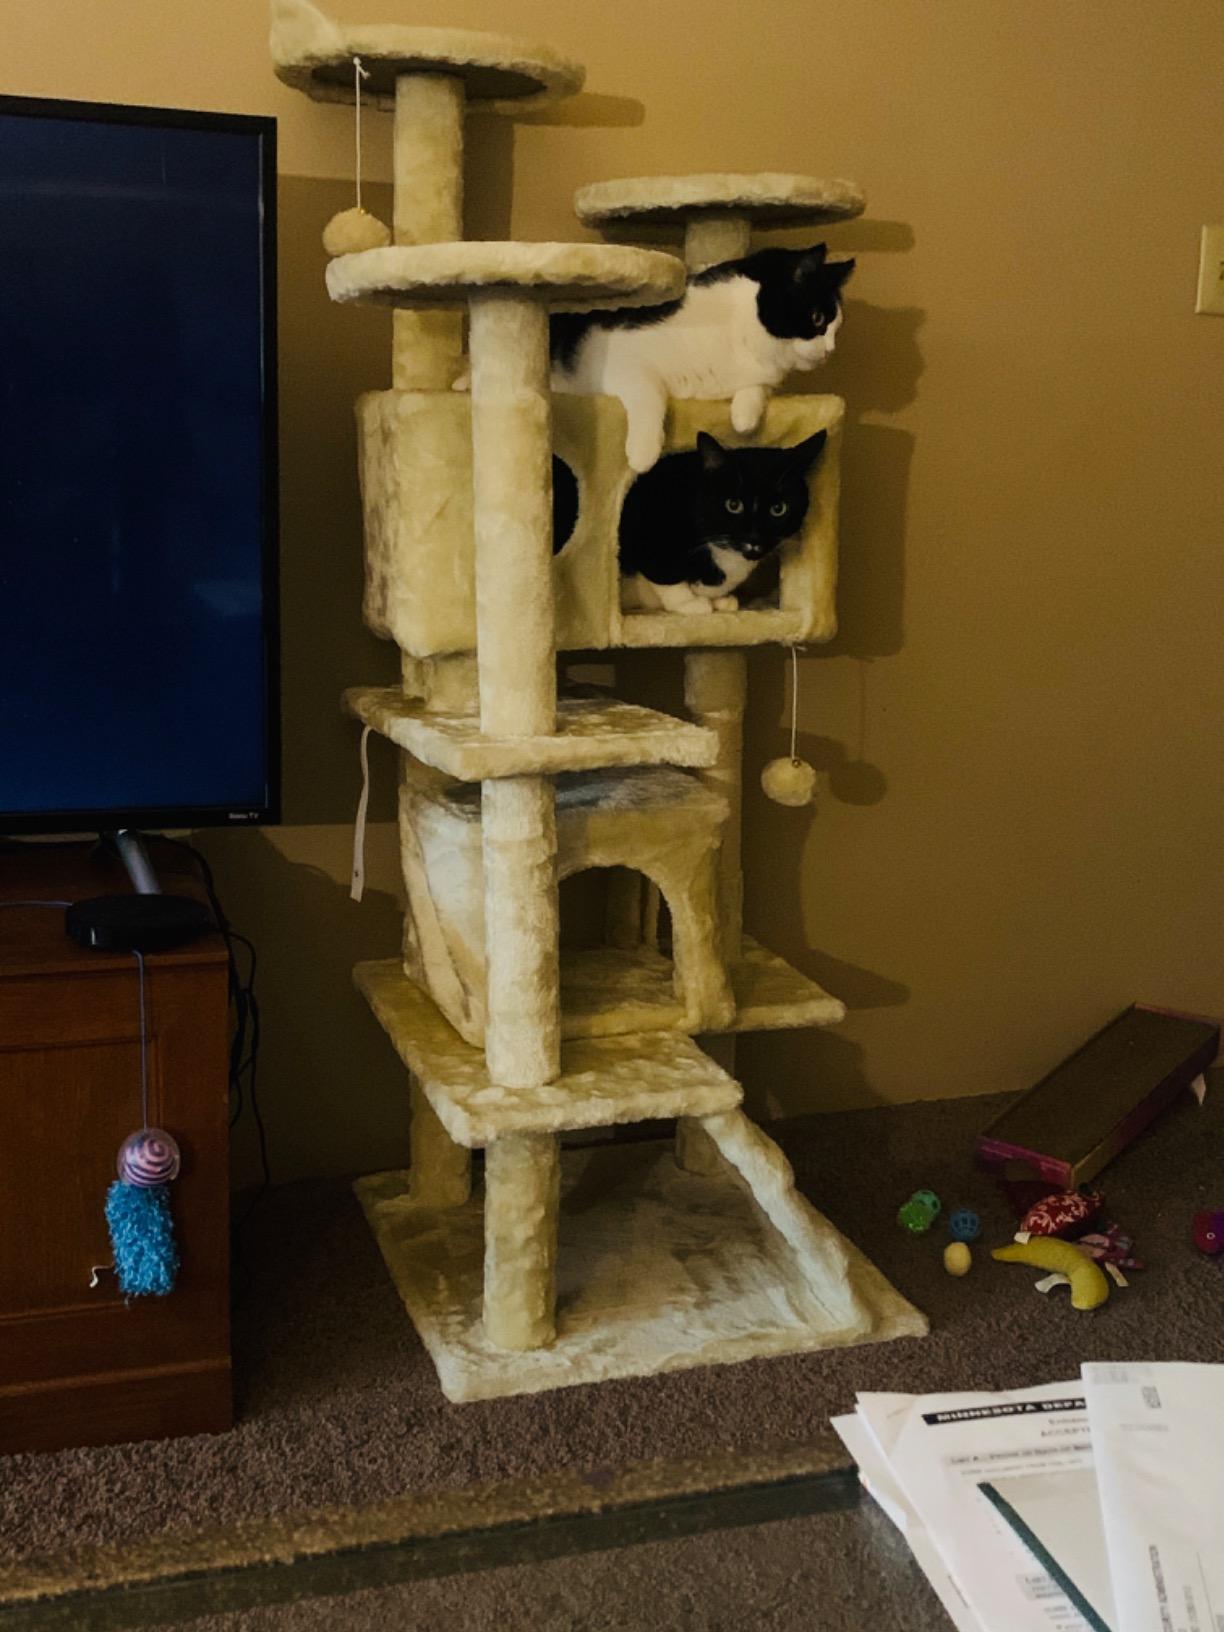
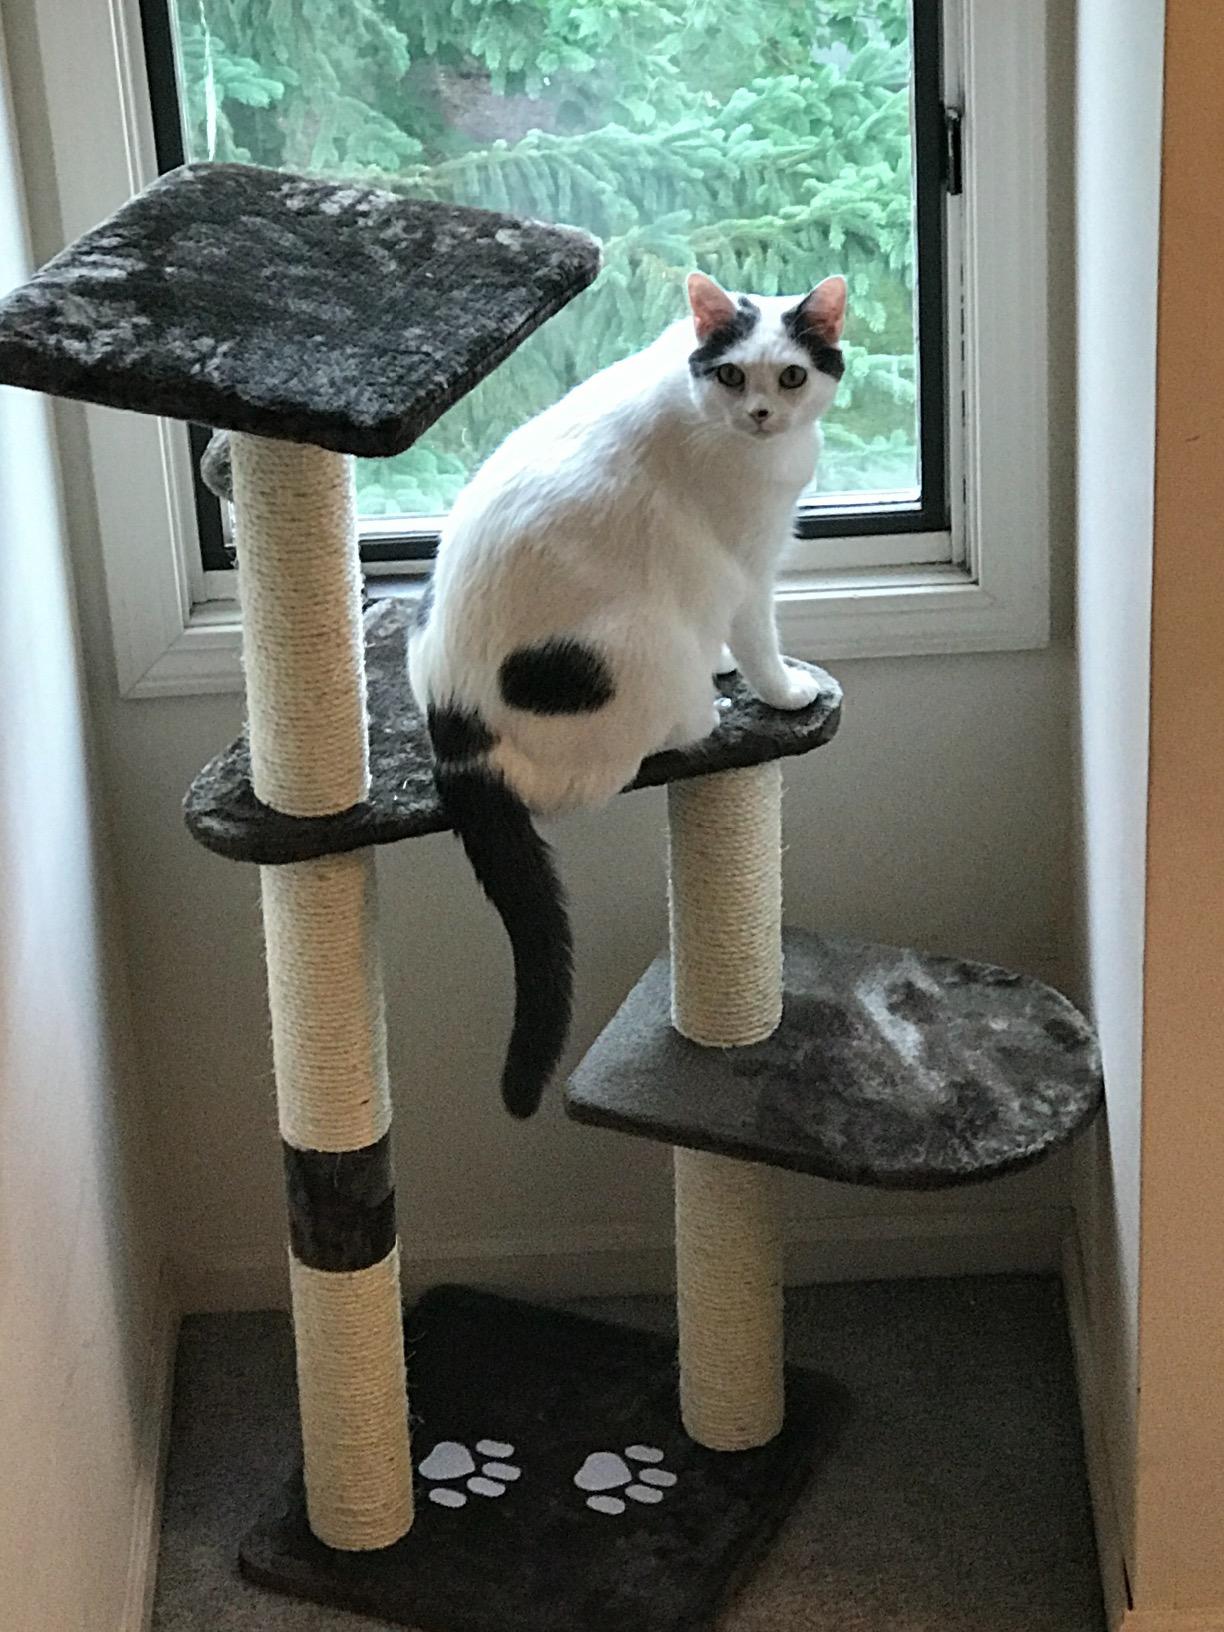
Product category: items_cat tree
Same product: no